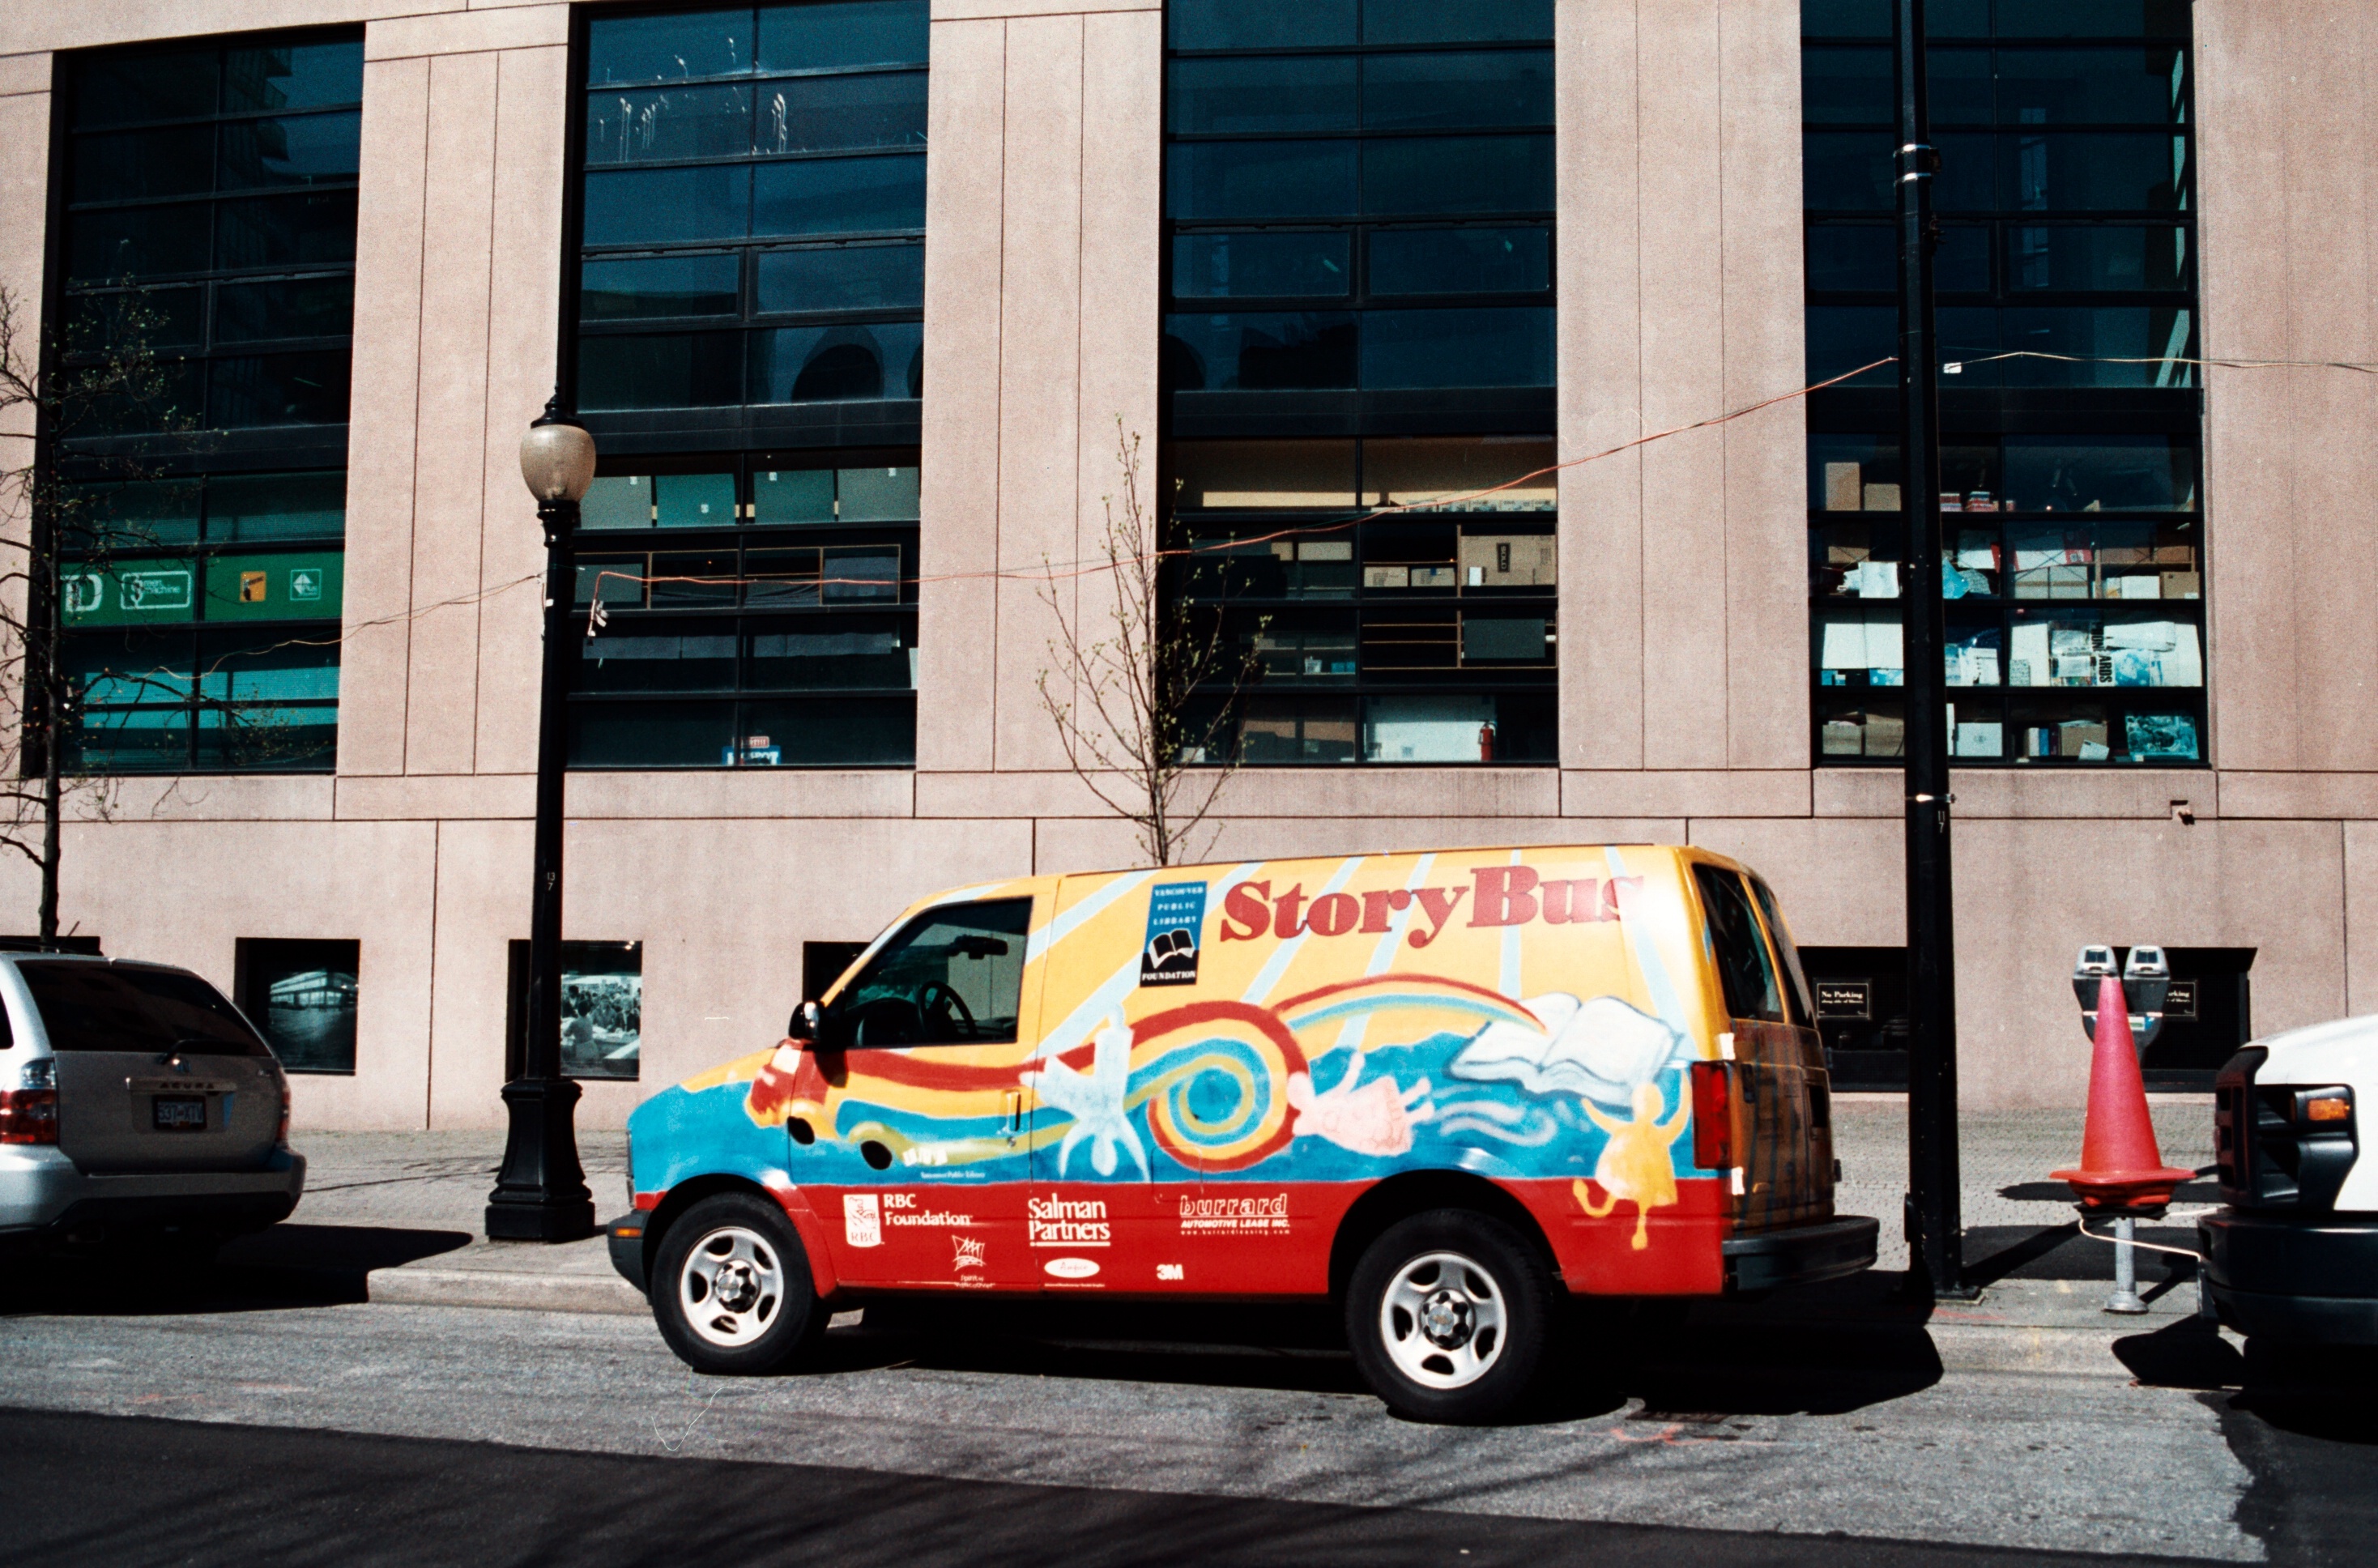
car, van, film, reading, transport, truck, vehicle, colourful, vancouver, public transport, art, rainbow, literacy, library, expired, expiredfilm, k1000, ferrania100, vancouverpubliclibrary, parker, storybus, urban area, automobile make